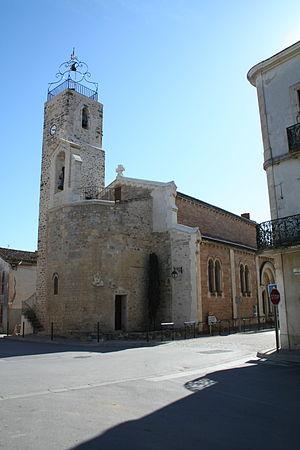
Lieuran-lès-Béziers (Hérault) - église Saint-Martin.